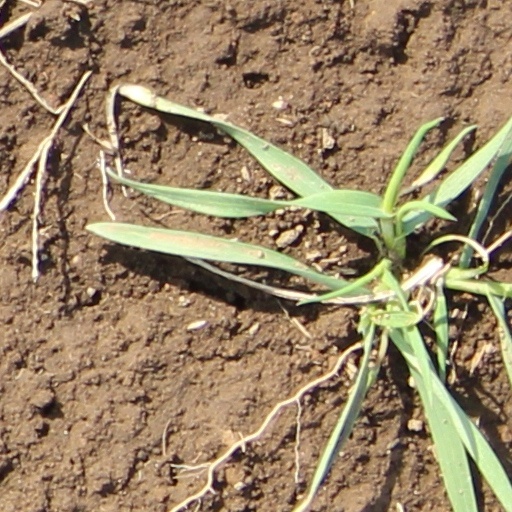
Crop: wheat